Moses

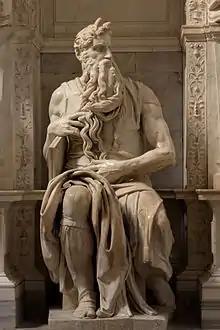
"Moses", with horns, by Michelangelo, 1513–1515, San Pietro in Vincoli, Rome

In a metaphorical sense in the Christian tradition, a "Moses" has been referred to as the leader who delivers the people from a terrible situation. Among the Presidents of the United States known to have used the symbolism of Moses were Harry S. Truman, Jimmy Carter, Ronald Reagan, Bill Clinton, George W. Bush and Barack Obama, who referred to his supporters as "the Moses generation".